Cleveland Bulldogs

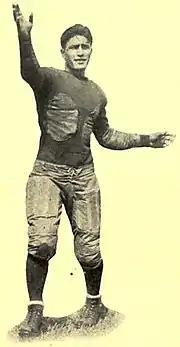
Benny Friedman

In 1927 by Sammy Deutsch made his reappearance, heading an ownership group which included Brandt, Max Rosenblum, Harold Gould, and Clinton Winfrey that took over and restarted the Cleveland Bulldogs franchise. The financially failing Kansas City Cowboys was purchased and provided the core of players for the new 1927 Bulldogs football club. Deutsch saw the team as a new business opportunity when he was able to procure the services of Cleveland-born Michigan passing legend Benny Friedman, whom he contracted of an astounding $18,000 for the 1927 season — the second highest compensation package in the league behind only Red Grange.